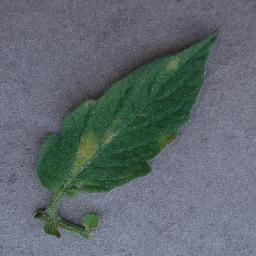
Label: Tomato___Leaf_Mold